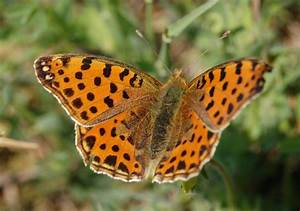
Label: butterfly